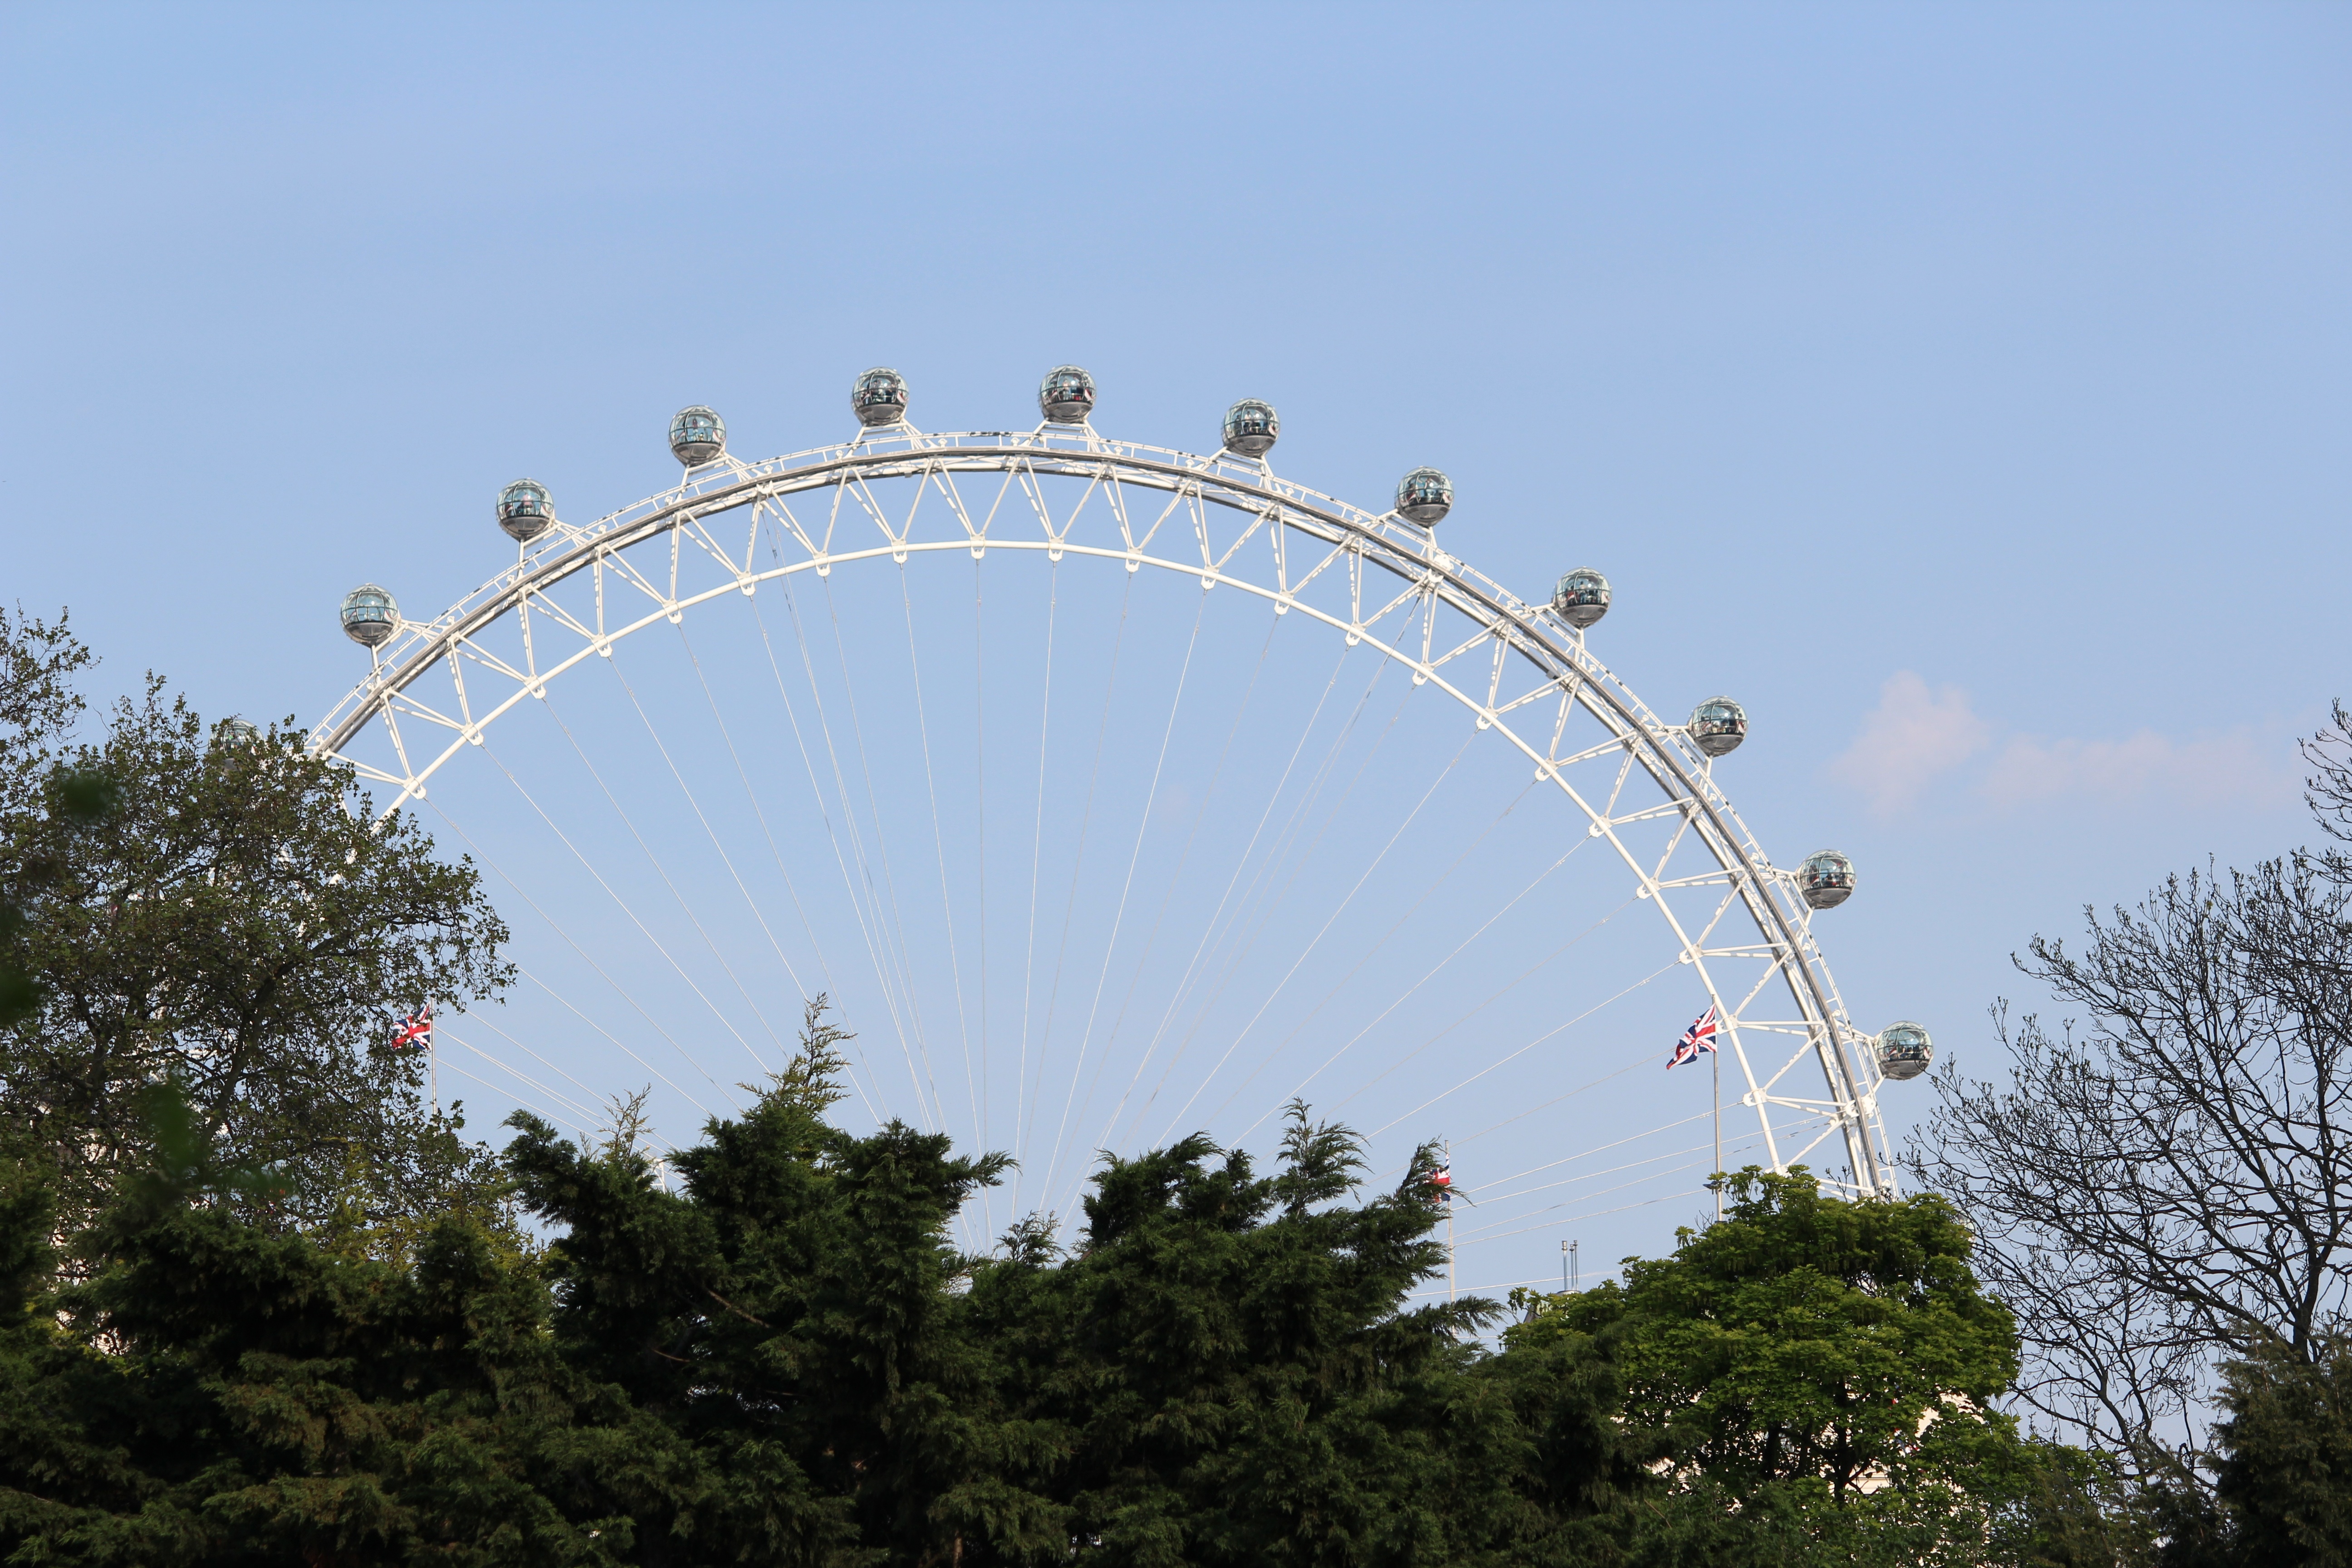
structure, recreation, arch, ferris wheel, amusement park, park, landmark, tourist attraction, amusement ride, outdoor recreation, geographical feature, atmosphere of earth, sport venue